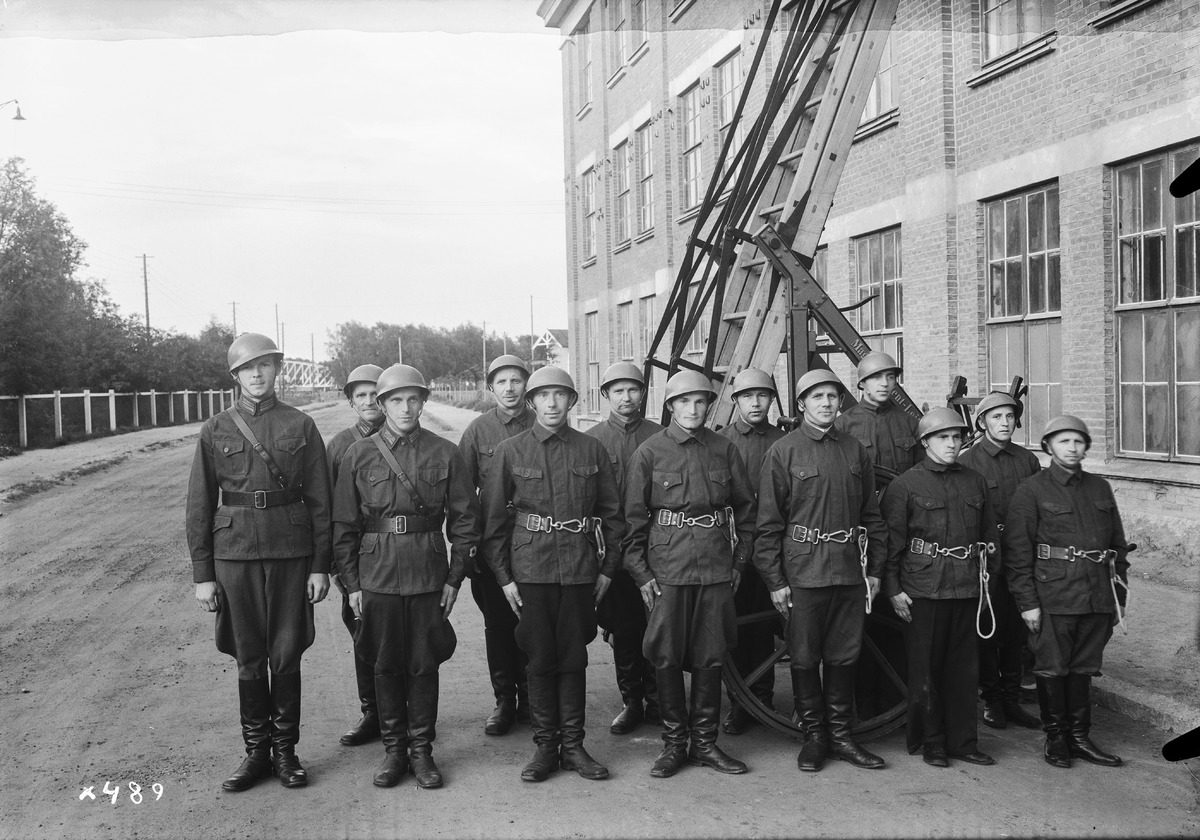
Veljekset Åström Oy:n tehtaan palokunta
The fire brigade of the factory of Veljekset Åström Oy
sisällön kuvaus: Veljekset Åström Oy:n tehtaan palokunta 24.2.1935. Veljekset Åström Oy oli Pohjois-Euroopan suurin nahkatehdas. content description: The fire brigade of the factory of Veljekset Åström Oy on February 24, 1935. Veljekset Åström Oy was the largest leather manufacturer in Northern Europe.
Vuosi: 1935
Paikka: Suomi, Oulu, Suomi, Pohjois-Pohjanmaa, Oulu
Aiheet: Veljekset Åström Oy; ryhmäkuva; nahkateollisuus; tehtaat; palokunnat; palomiehet; leather industry; factories; fire brigades; firefighters; firemen